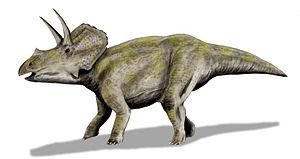
Eotriceratops est un genre éteint de dinosaures cératopsiens qui a vécu à la fin du Crétacé supérieur. Il a été découvert dans la formation géologique de Horseshoe Canyon en Alberta.